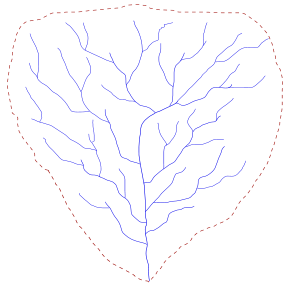
Flodsystem
Et flodsystem er alle vandløb i et afvandingsområde; den stiplede linje er vandskellet omkring afvandingsbassinet
Et flodsystem et sammenhængende system af bække, floder, søer kanaler og evt. isbræer, regnet fra deres udspring i skov og bjerg, ned til et fælles udløb i havet, en sø eller en større flod. Den norske betegnelse er vassdrag; Det specifikke ord bruges ikke meget på danske forhold, men nogle gange om de større vandløb, f.eks Gudenåsystemet. Nogle steder har samme flod flere forskellige navne, på forskellige strækninger af dens løb.